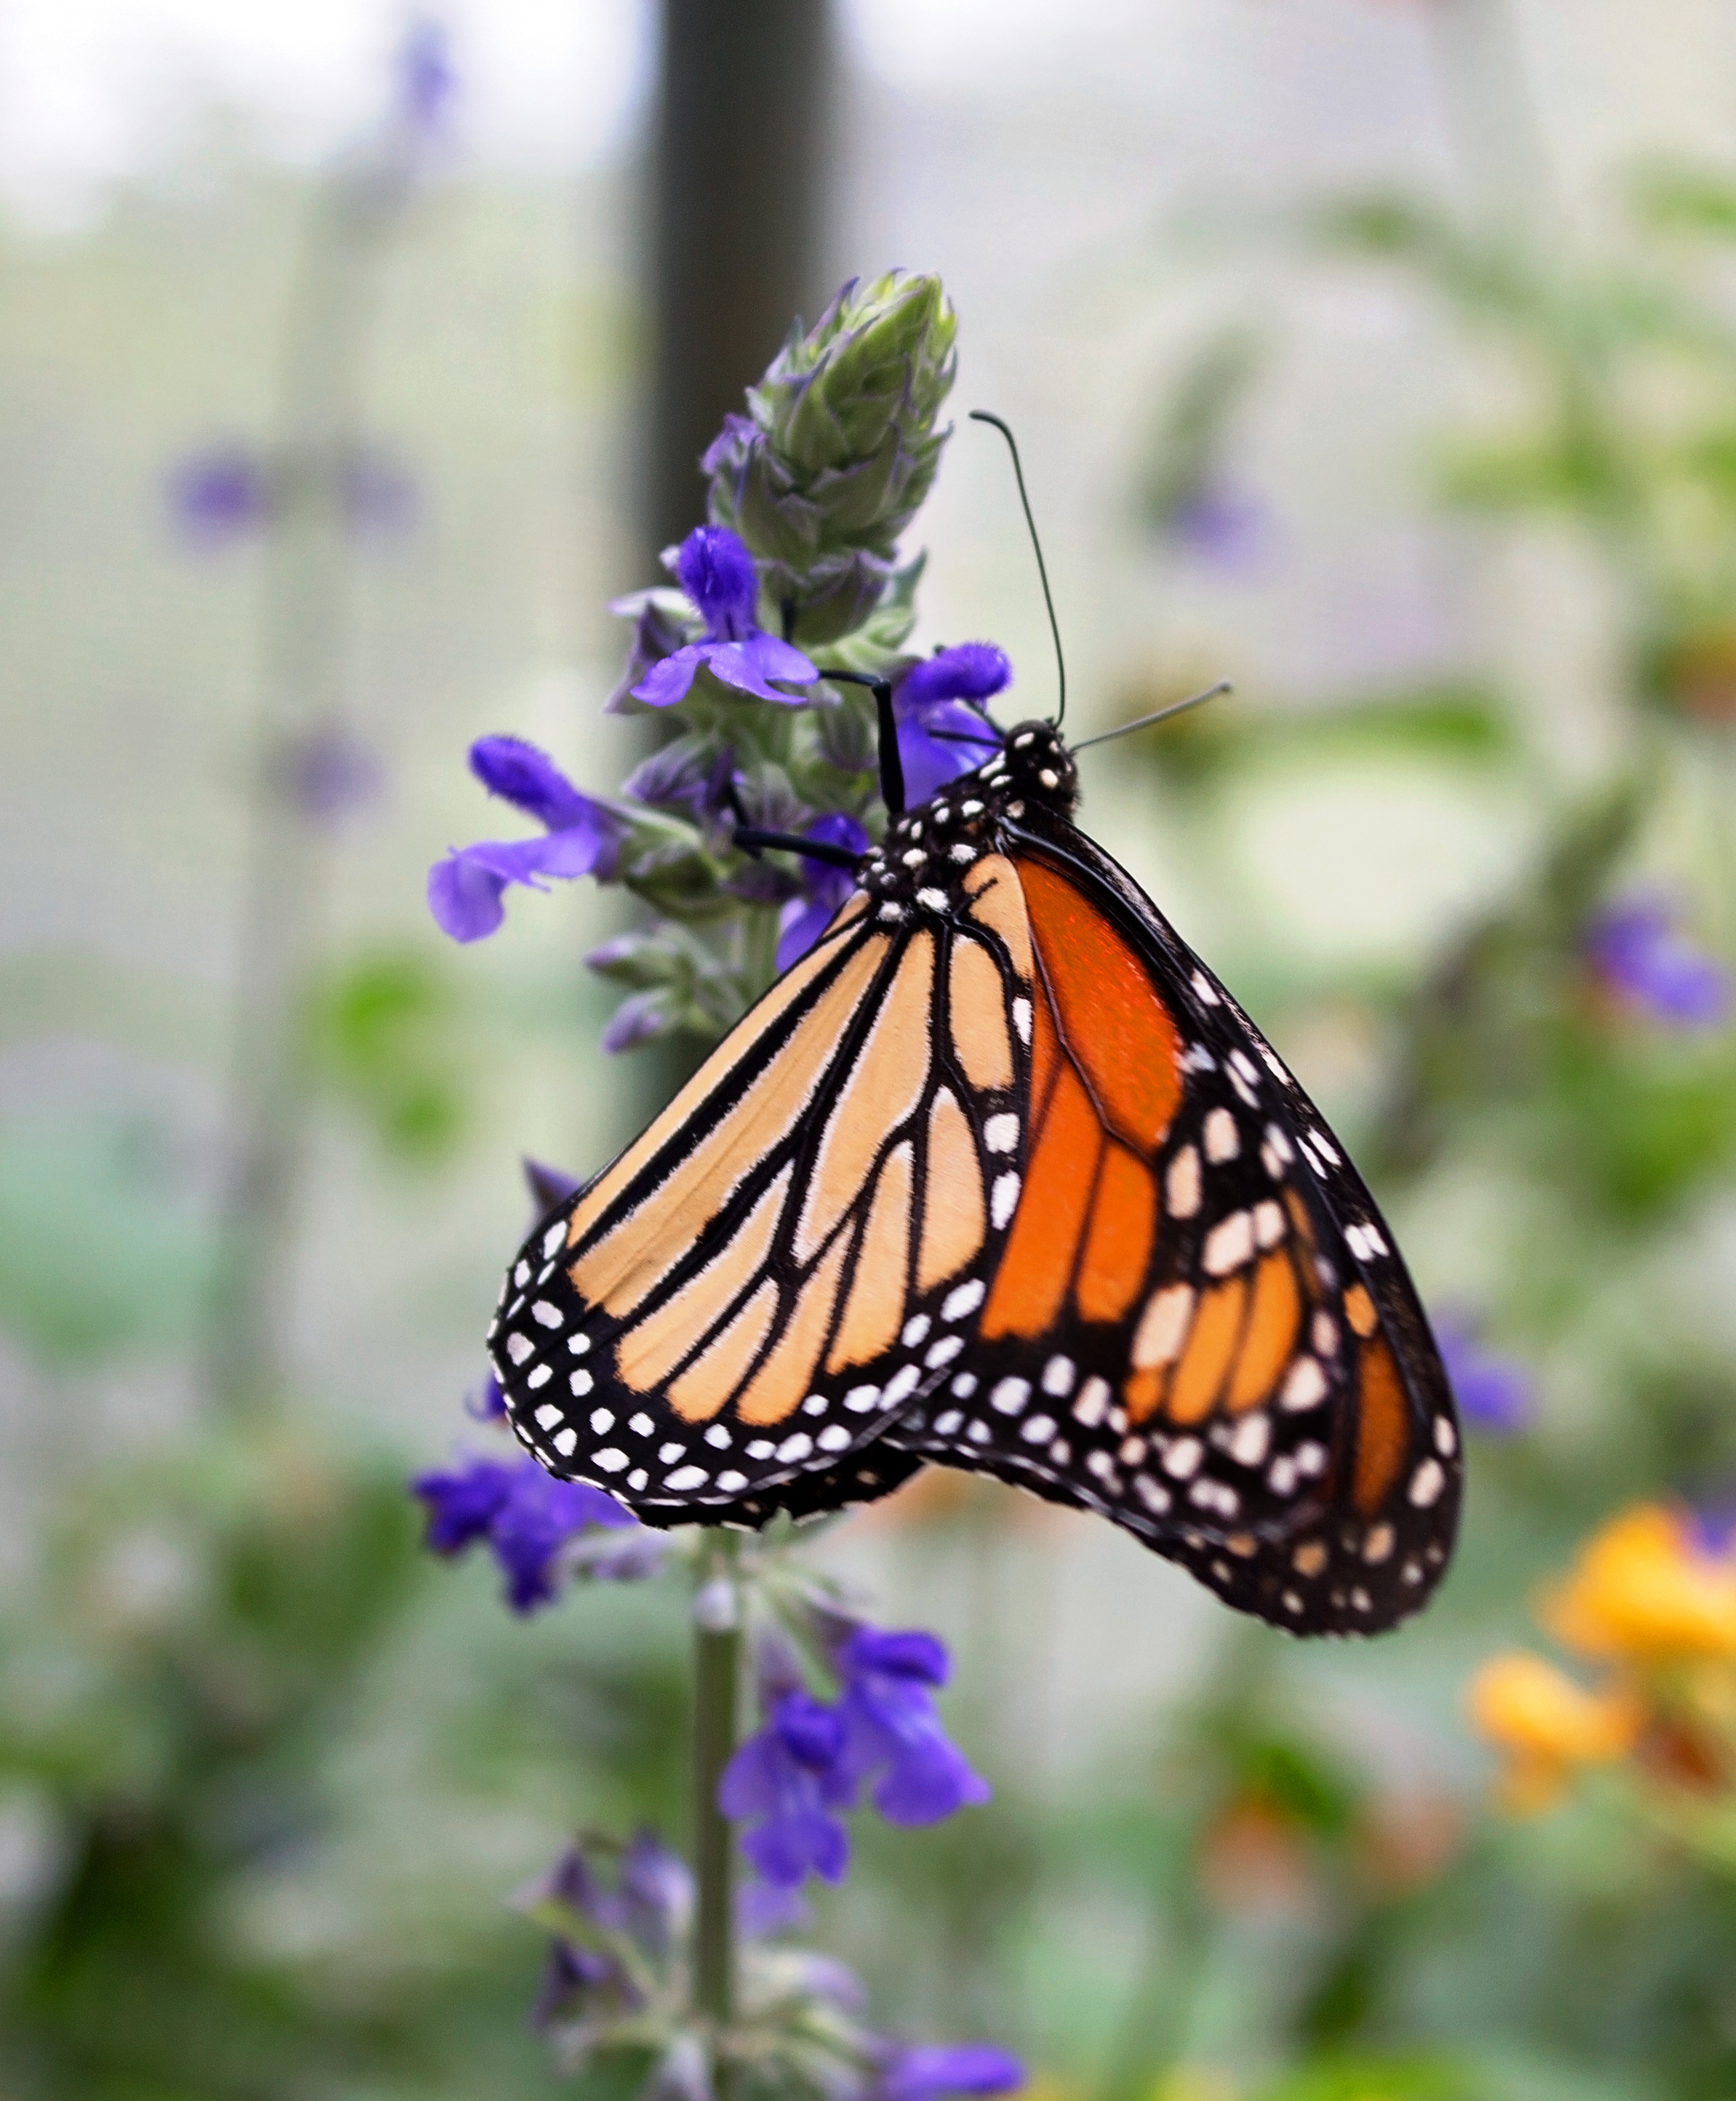
nature, wing, flower, summer, floral, wildlife, orange, pattern, spring, green, color, insect, macro, natural, botany, butterfly, colorful, yellow, garden, flora, fauna, invertebrate, monarch, monarch butterfly, outdoors, feeding, bright, nectar, macro photography, arthropod, cocoon, pollinator, moths and butterflies, lycaenid, colias